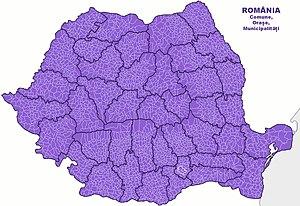
Les 3137 communes, villes et municipalités de Roumanie
L’organisation territoriale de la Roumanie repose aujourd'hui sur quatre niveaux d'organisation territoriale :